Bieszczady Mountains

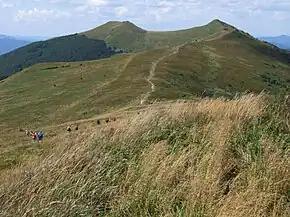
A typical trail on Połonina Wetlińska

The term "Bieszczady" has been introduced into English from Polish. In Poland, the term usually refers (in the narrower sense) to the Polish part of the Bieszczady region, while in the wider sense it can also refer to the entire region. In Slovakia, the Bieszczady region is known as "Beščady", while the Slovak part of the region is called Bukovec Mountains. In Ukraine, the Bieszczady region is known as Beshchady, while various parts of the region often have two or more name variants (unstable terminology), usually containing the word "Beščady" in combination with some other terms. Historically, the terms "Bieszczady"/"Beščady"/"Beshchady" have been used for hundreds of years to describe the mountains separating the old Kingdom of Hungary from Poland. A Latin language source of 1269 refers to them as ""Beschad Alpes Poloniae"" (translated as: "Bieszczady Mountains of Poland").